History of the Netherlands

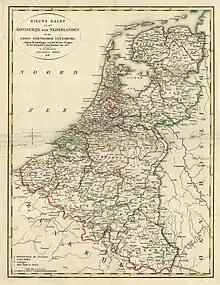
Map of the United Kingdom of the Netherlands and Luxembourg, 1815

During the 18th century, the Dutch settlement in the area of the cape grew and prospered. By the late 1700s, the Cape Colony was one of the best developed European settlements outside Europe or the Americas. The two bases of the Cape Colony's economy for almost the entirety of its history were shipping and agriculture. Its strategic position meant that almost every ship sailing between Europe and Asia stopped off at the colony's capital Cape Town. The supplying of these ships with fresh provisions, fruit, and wine provided a very large market for the surplus produce of the colony.